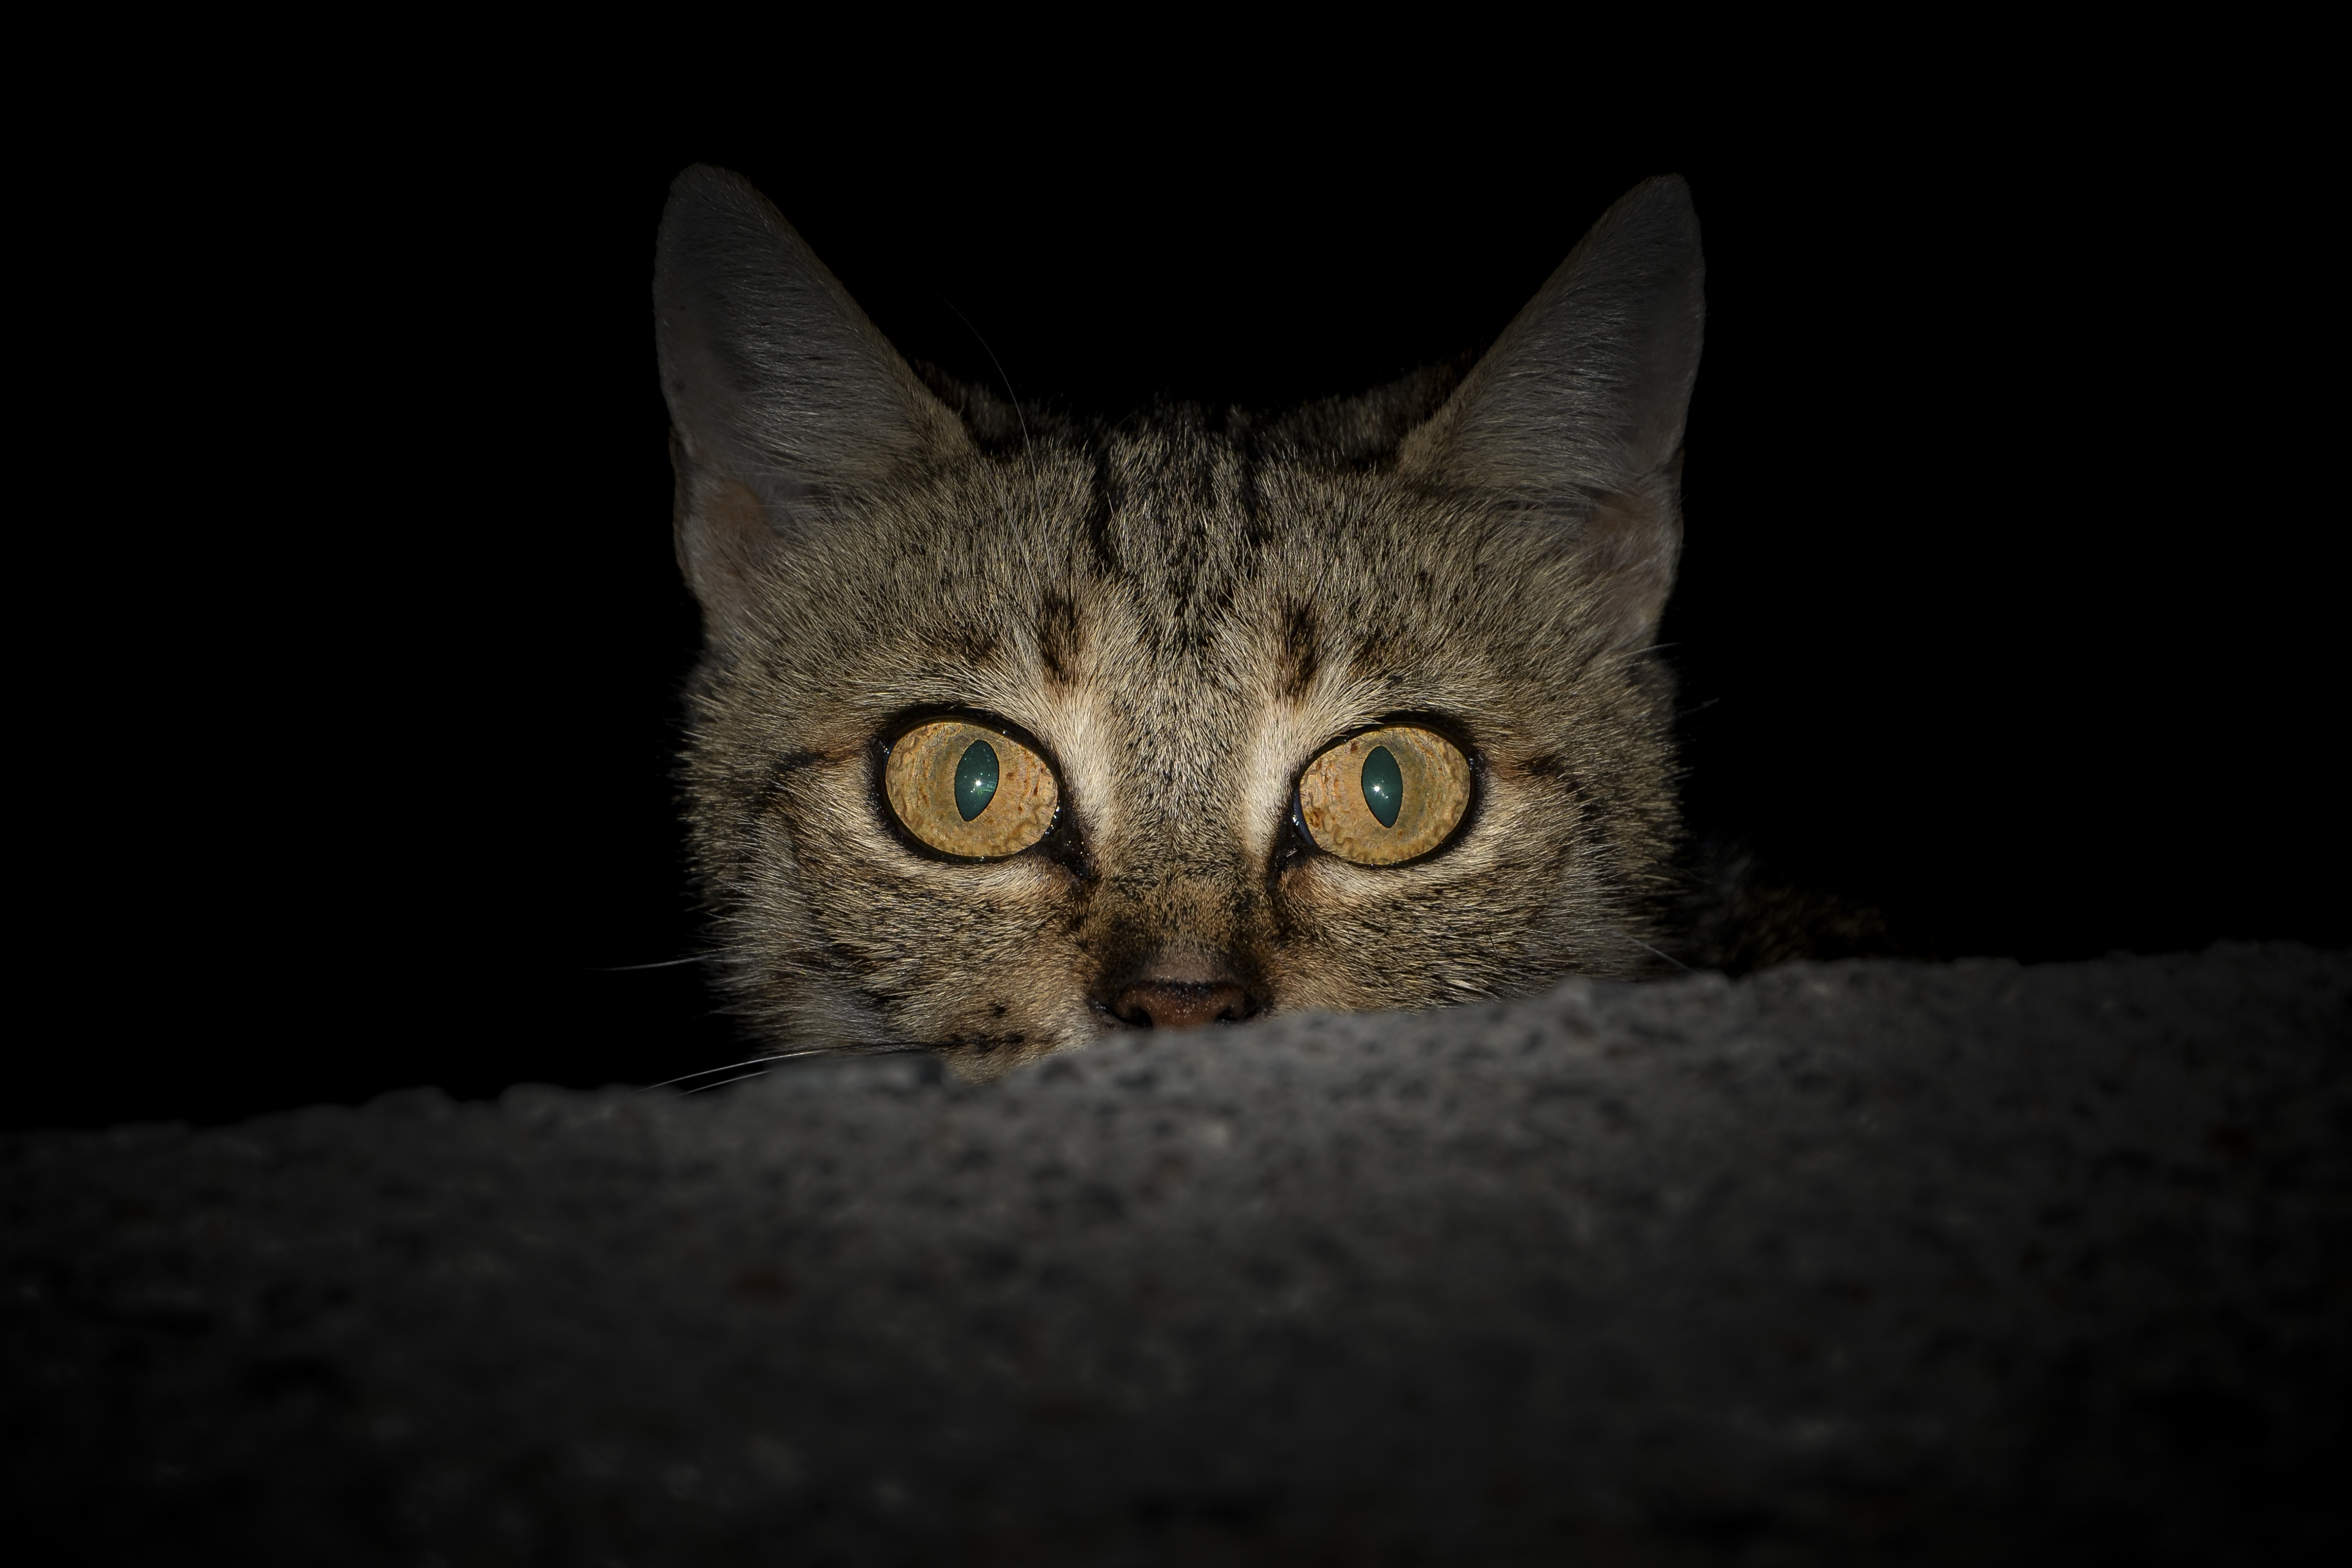
black and white, night, animal, cute, dark, pet, cat, mammal, black, monochrome, close, close up, whiskers, grey, kitty, eye, overview, vertebrate, detail, horror, animal portrait, cat eye, frightened, sly cat, tabby cat, the homeless, small to medium sized cats, cat like mammal, domestic short haired cat